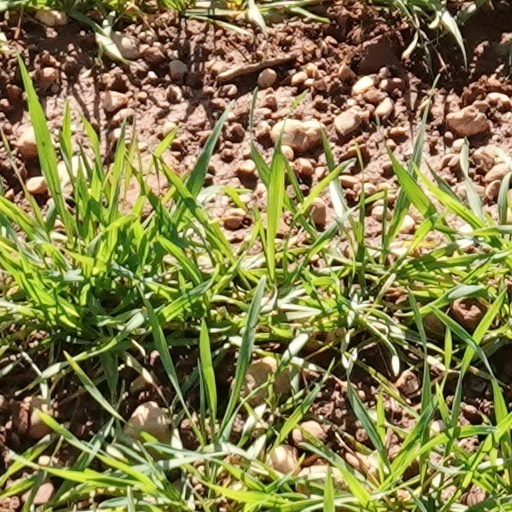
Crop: wheat